Au Pair Girls

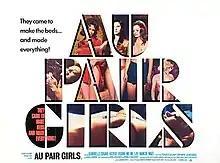
Theatrical release poster

Au Pair Girls is a 1972 British sex comedy film directed by Val Guest and starring Gabrielle Drake, Astrid Frank, Me Me Lai and Nancie Wait. Part of the British 1970s softcore sex comedy genre, the film also includes appearances by mainstream actors Trevor Bannister, Richard O'Sullivan, John Le Mesurier, Ferdy Mayne, Geoffrey Bayldon and Johnny Briggs.